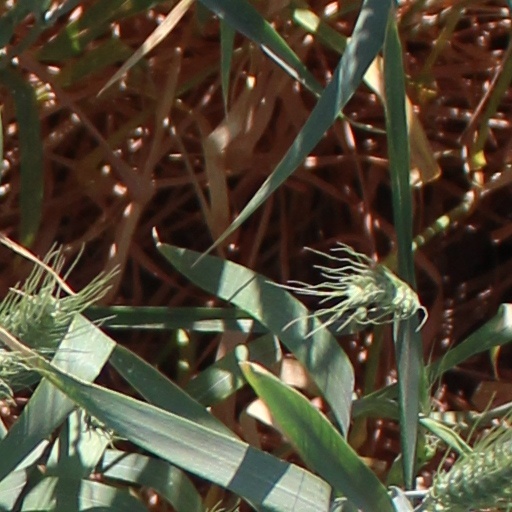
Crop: wheat